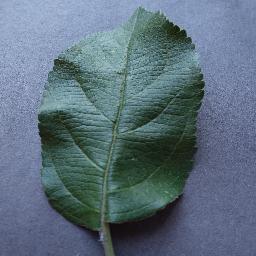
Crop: apple
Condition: healthy